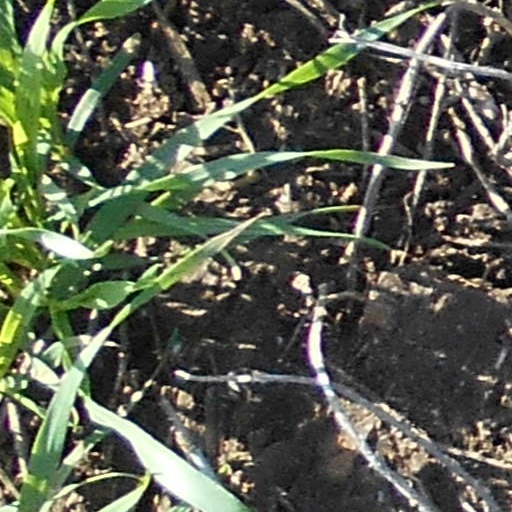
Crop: wheat